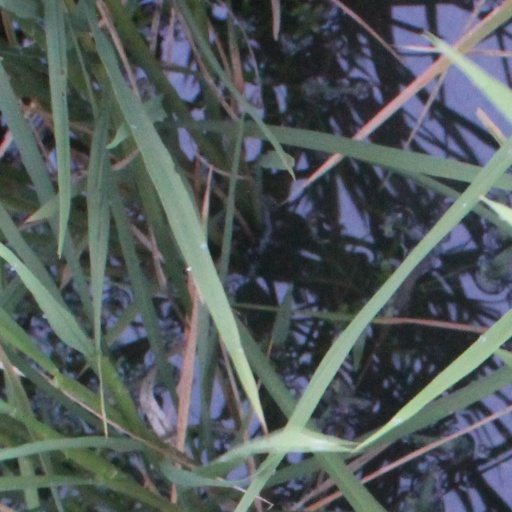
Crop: rice